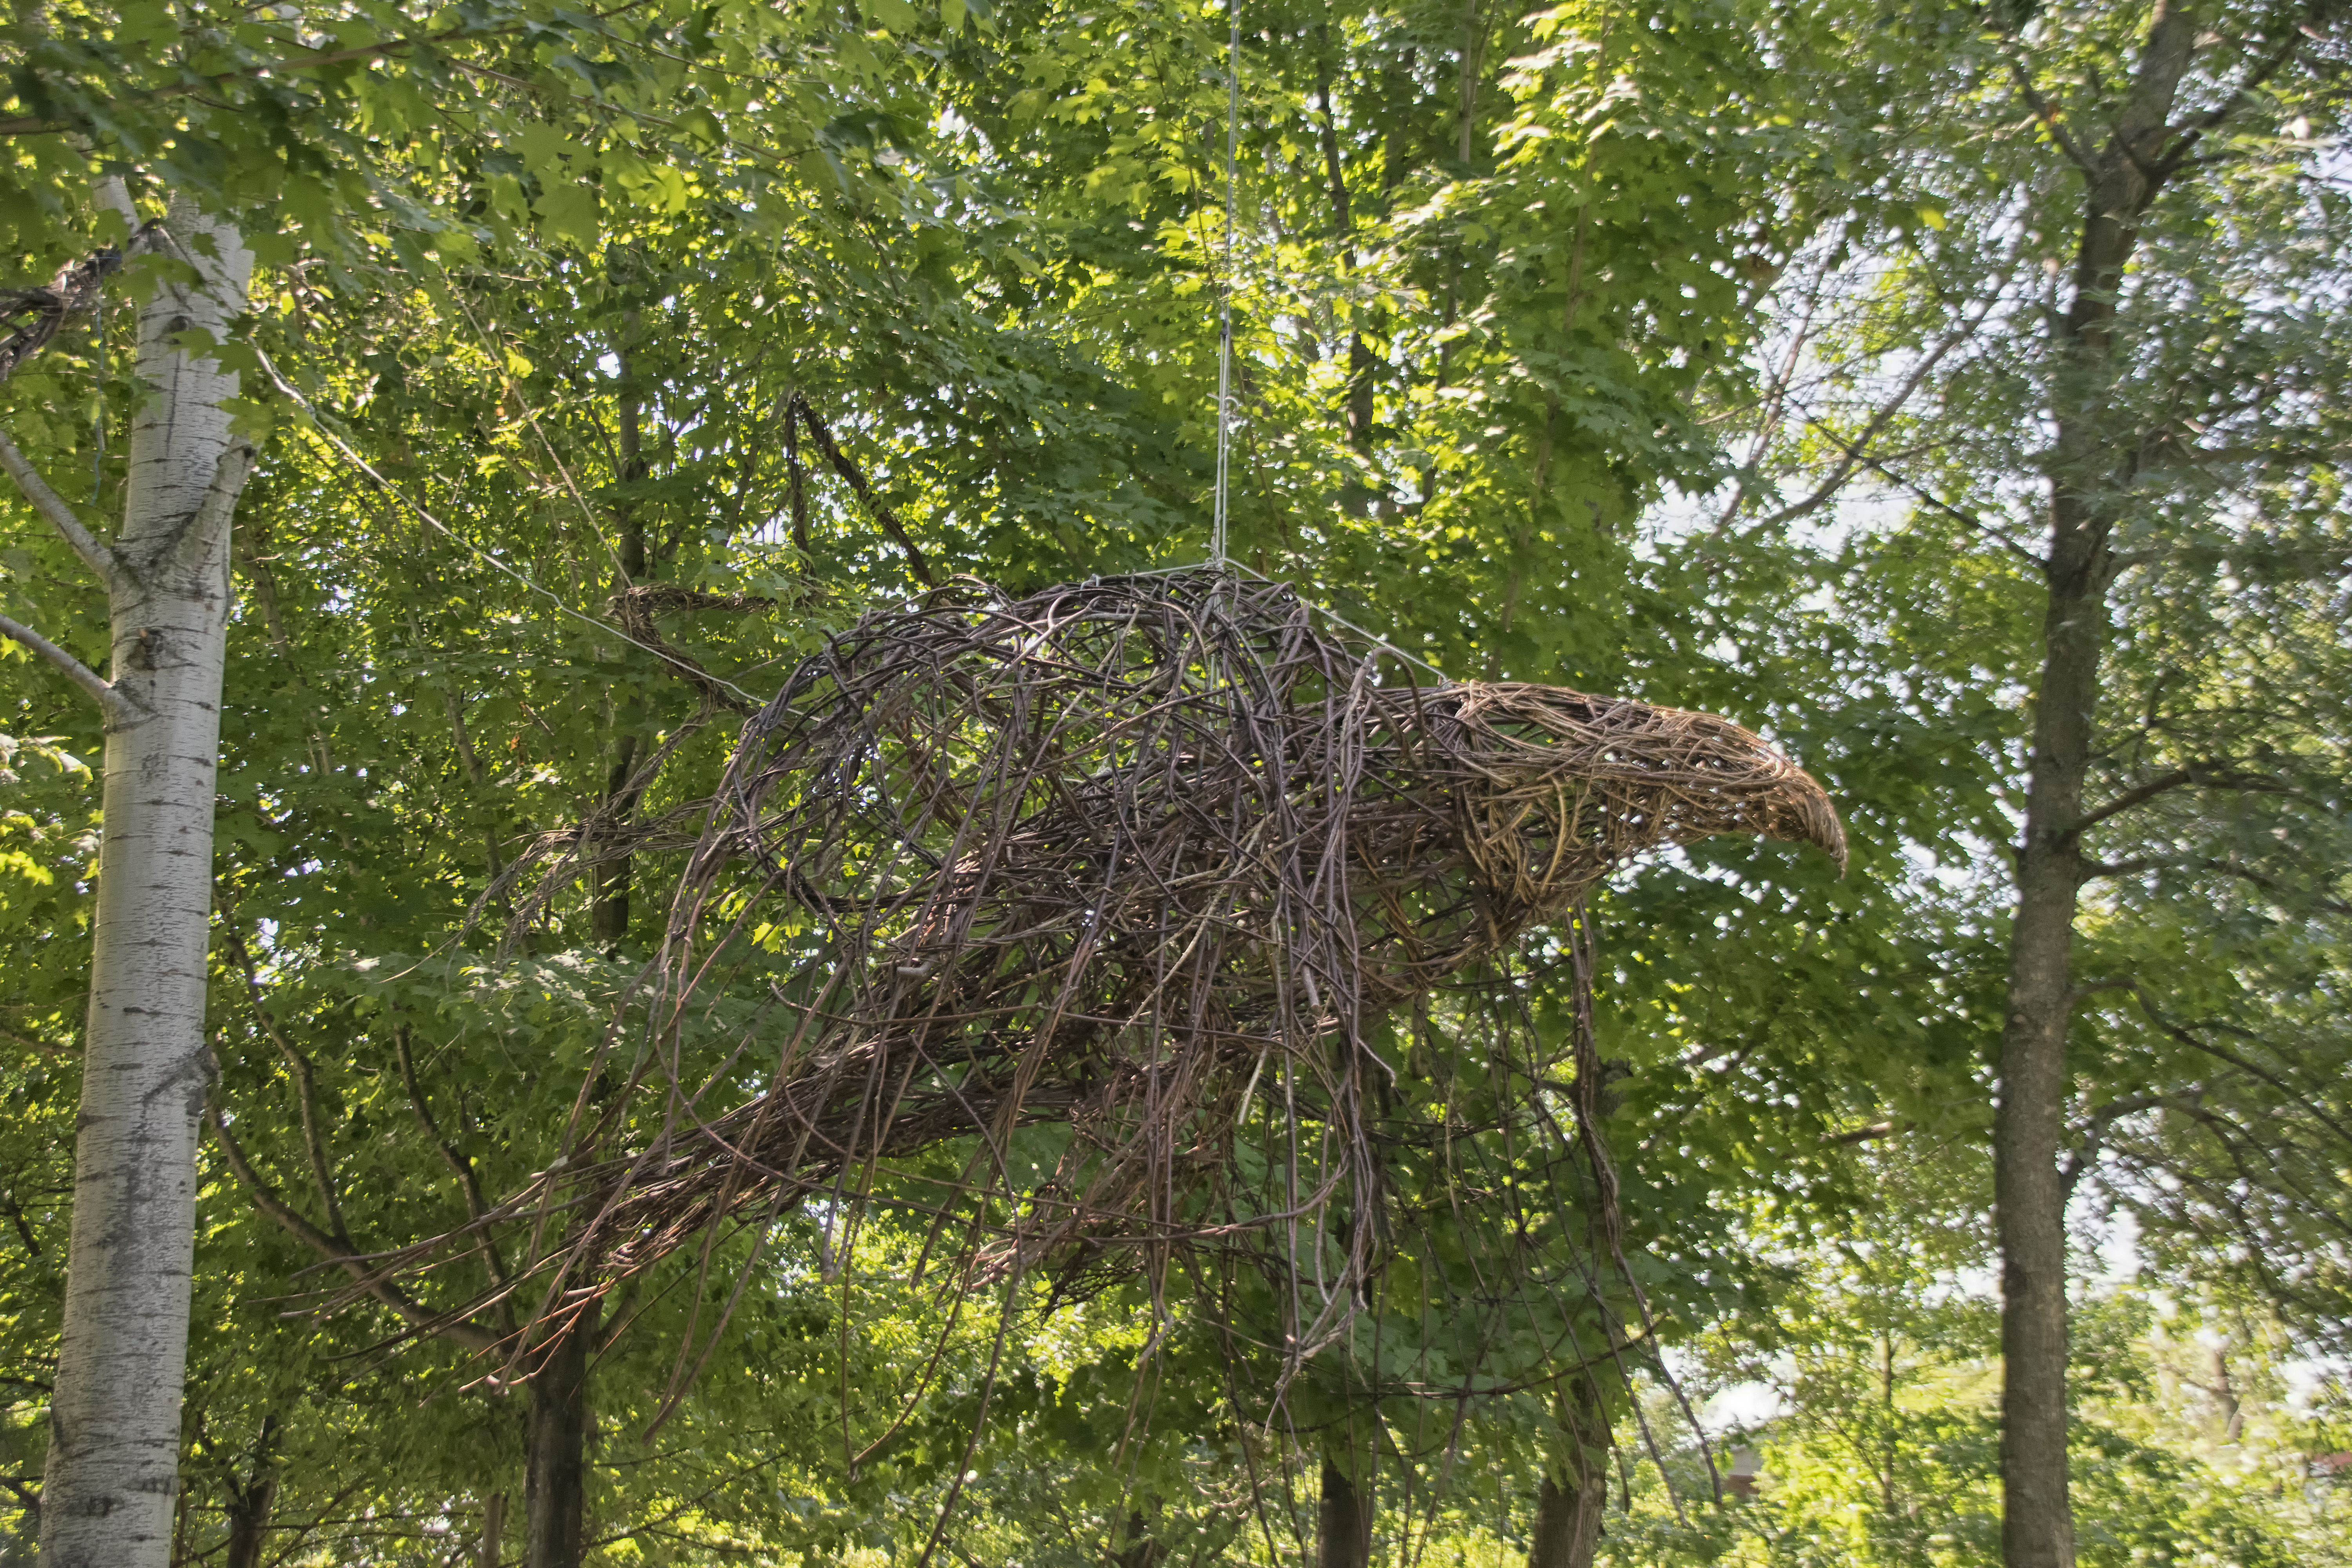
tree, forest, branch, plant, leaf, flower, jungle, botany, art, canada, rainforest, deciduous, quebec, woodland, habitat, ecosystem, sherbrooke, flowering plant, biome, natural environment, woody plant, temperate broadleaf and mixed forest, land plant